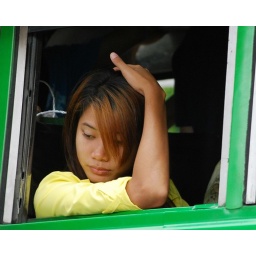
bus passenger framed by window